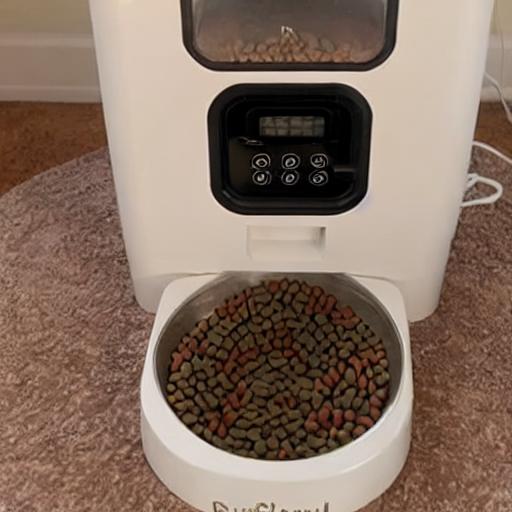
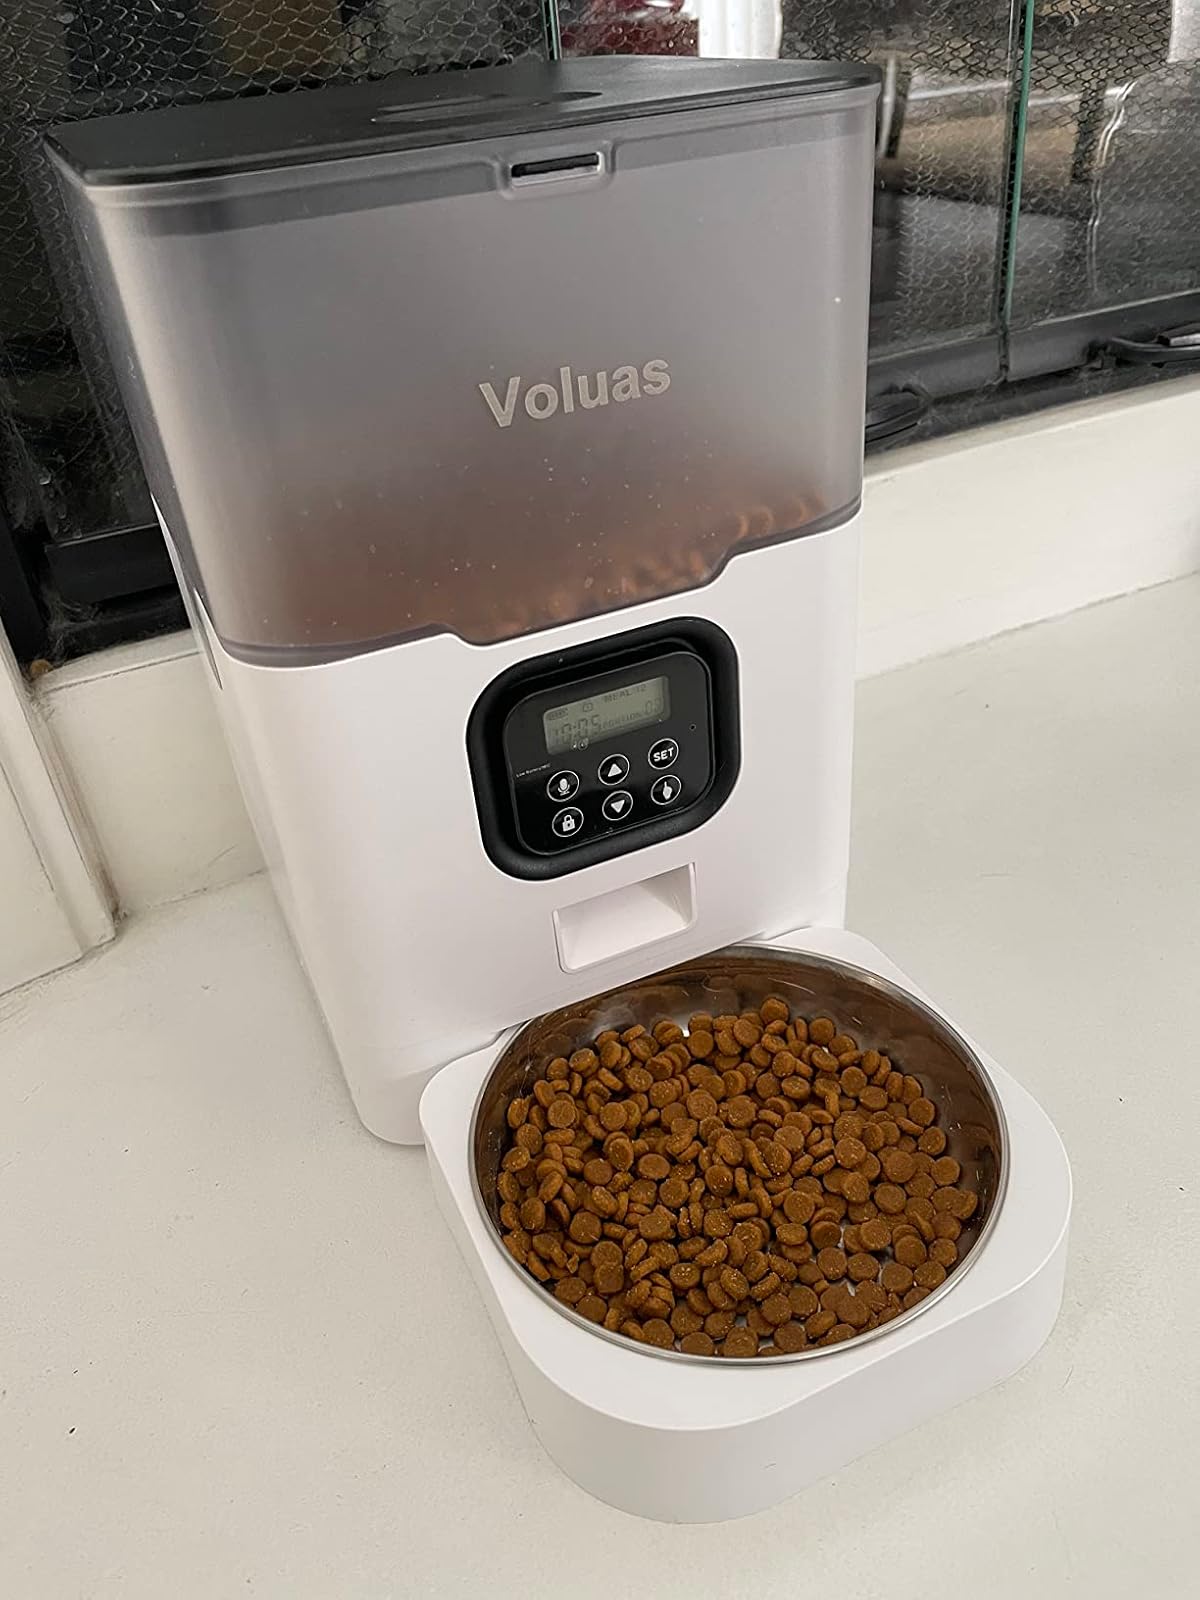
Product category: items_feeder
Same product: no